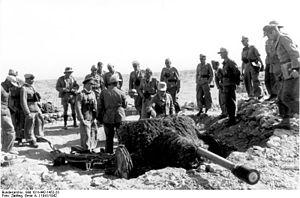
Le Deutsches Afrikakorps était le quartier général commandant les divisions allemandes de panzers dans les déserts de Libye et d'Égypte occidentale, puis en Tunisie, pendant la Seconde Guerre mondiale. Peu à peu, le nom Afrikakorps engloba le QG et les unités militaires qui lui étaient rattachées.
La guerre du Désert est un épisode de la Seconde Guerre mondiale, qui s'étend de juin 1940 à février 1943, ayant opposé, principalement au début, l'armée coloniale libyenne de l'Empire italien à la 8ᵉ armée britannique gardant l'Égypte. Dans un second temps, les forces de l'Axe sont bientôt reconfigurées sous l'égide du Deutsches Afrikakorps. La guerre du Désert proprement dite est prolongée par la campagne de Tunisie, et s'achève par la prise de contrôle de l'Afrique du Nord par les Alliés.